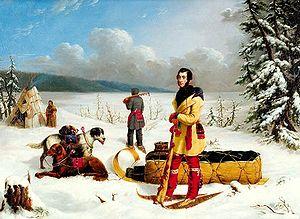
John Henry Lefroy est un soldat, homme de science et administrateur colonial britannique qui se distingua dans l'étude du magnétisme terrestre. Il fut également gouverneur des Bermudes et de la Tasmanie.